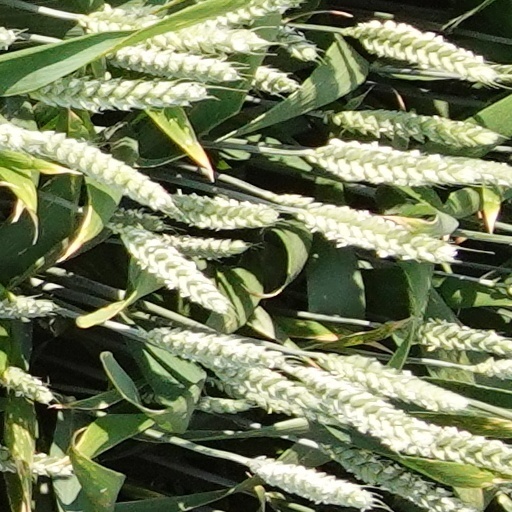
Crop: wheat